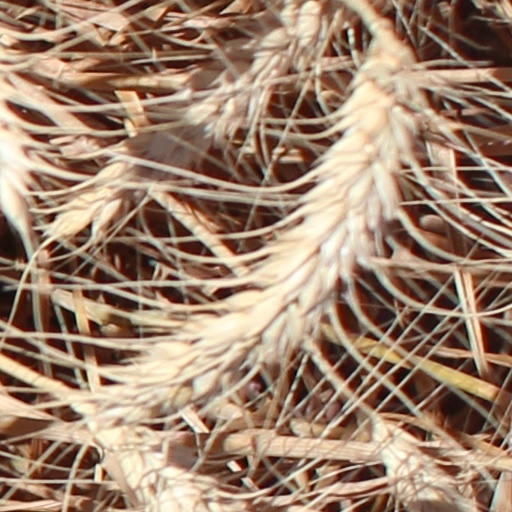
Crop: wheat